Israel Zangwill

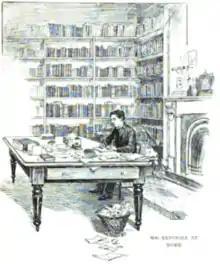
Israel Zangwill by his friend and illustrator George Wylie Hutchinson

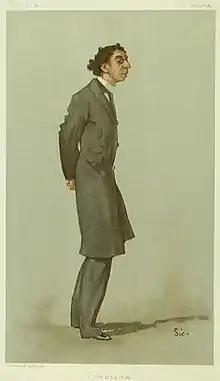

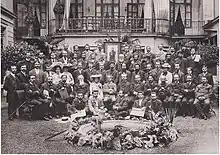
Members of the Jewish Territorialist Organization with Zangwill sitting in the front row center; the photograph in the center background is of Theodor Herzl. June 1905

Zangwill endorsed feminism and pacifism, but his greatest effect may have been as a writer who popularised the idea of the combination of ethnicities into a single, American nation. The hero of his widely produced play "The Melting Pot" proclaims: "America is God's Crucible, the great Melting-Pot where all the races of Europe are melting and reforming...Germans and Frenchmen, Irishmen and Englishmen, Jews and Russians – into the Crucible with you all! God is making the American."